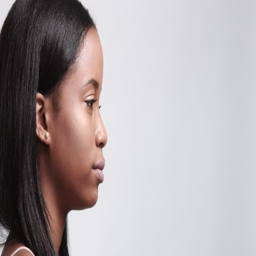
close up of a pretty black woman with straightened hair and beautiful smile on white background